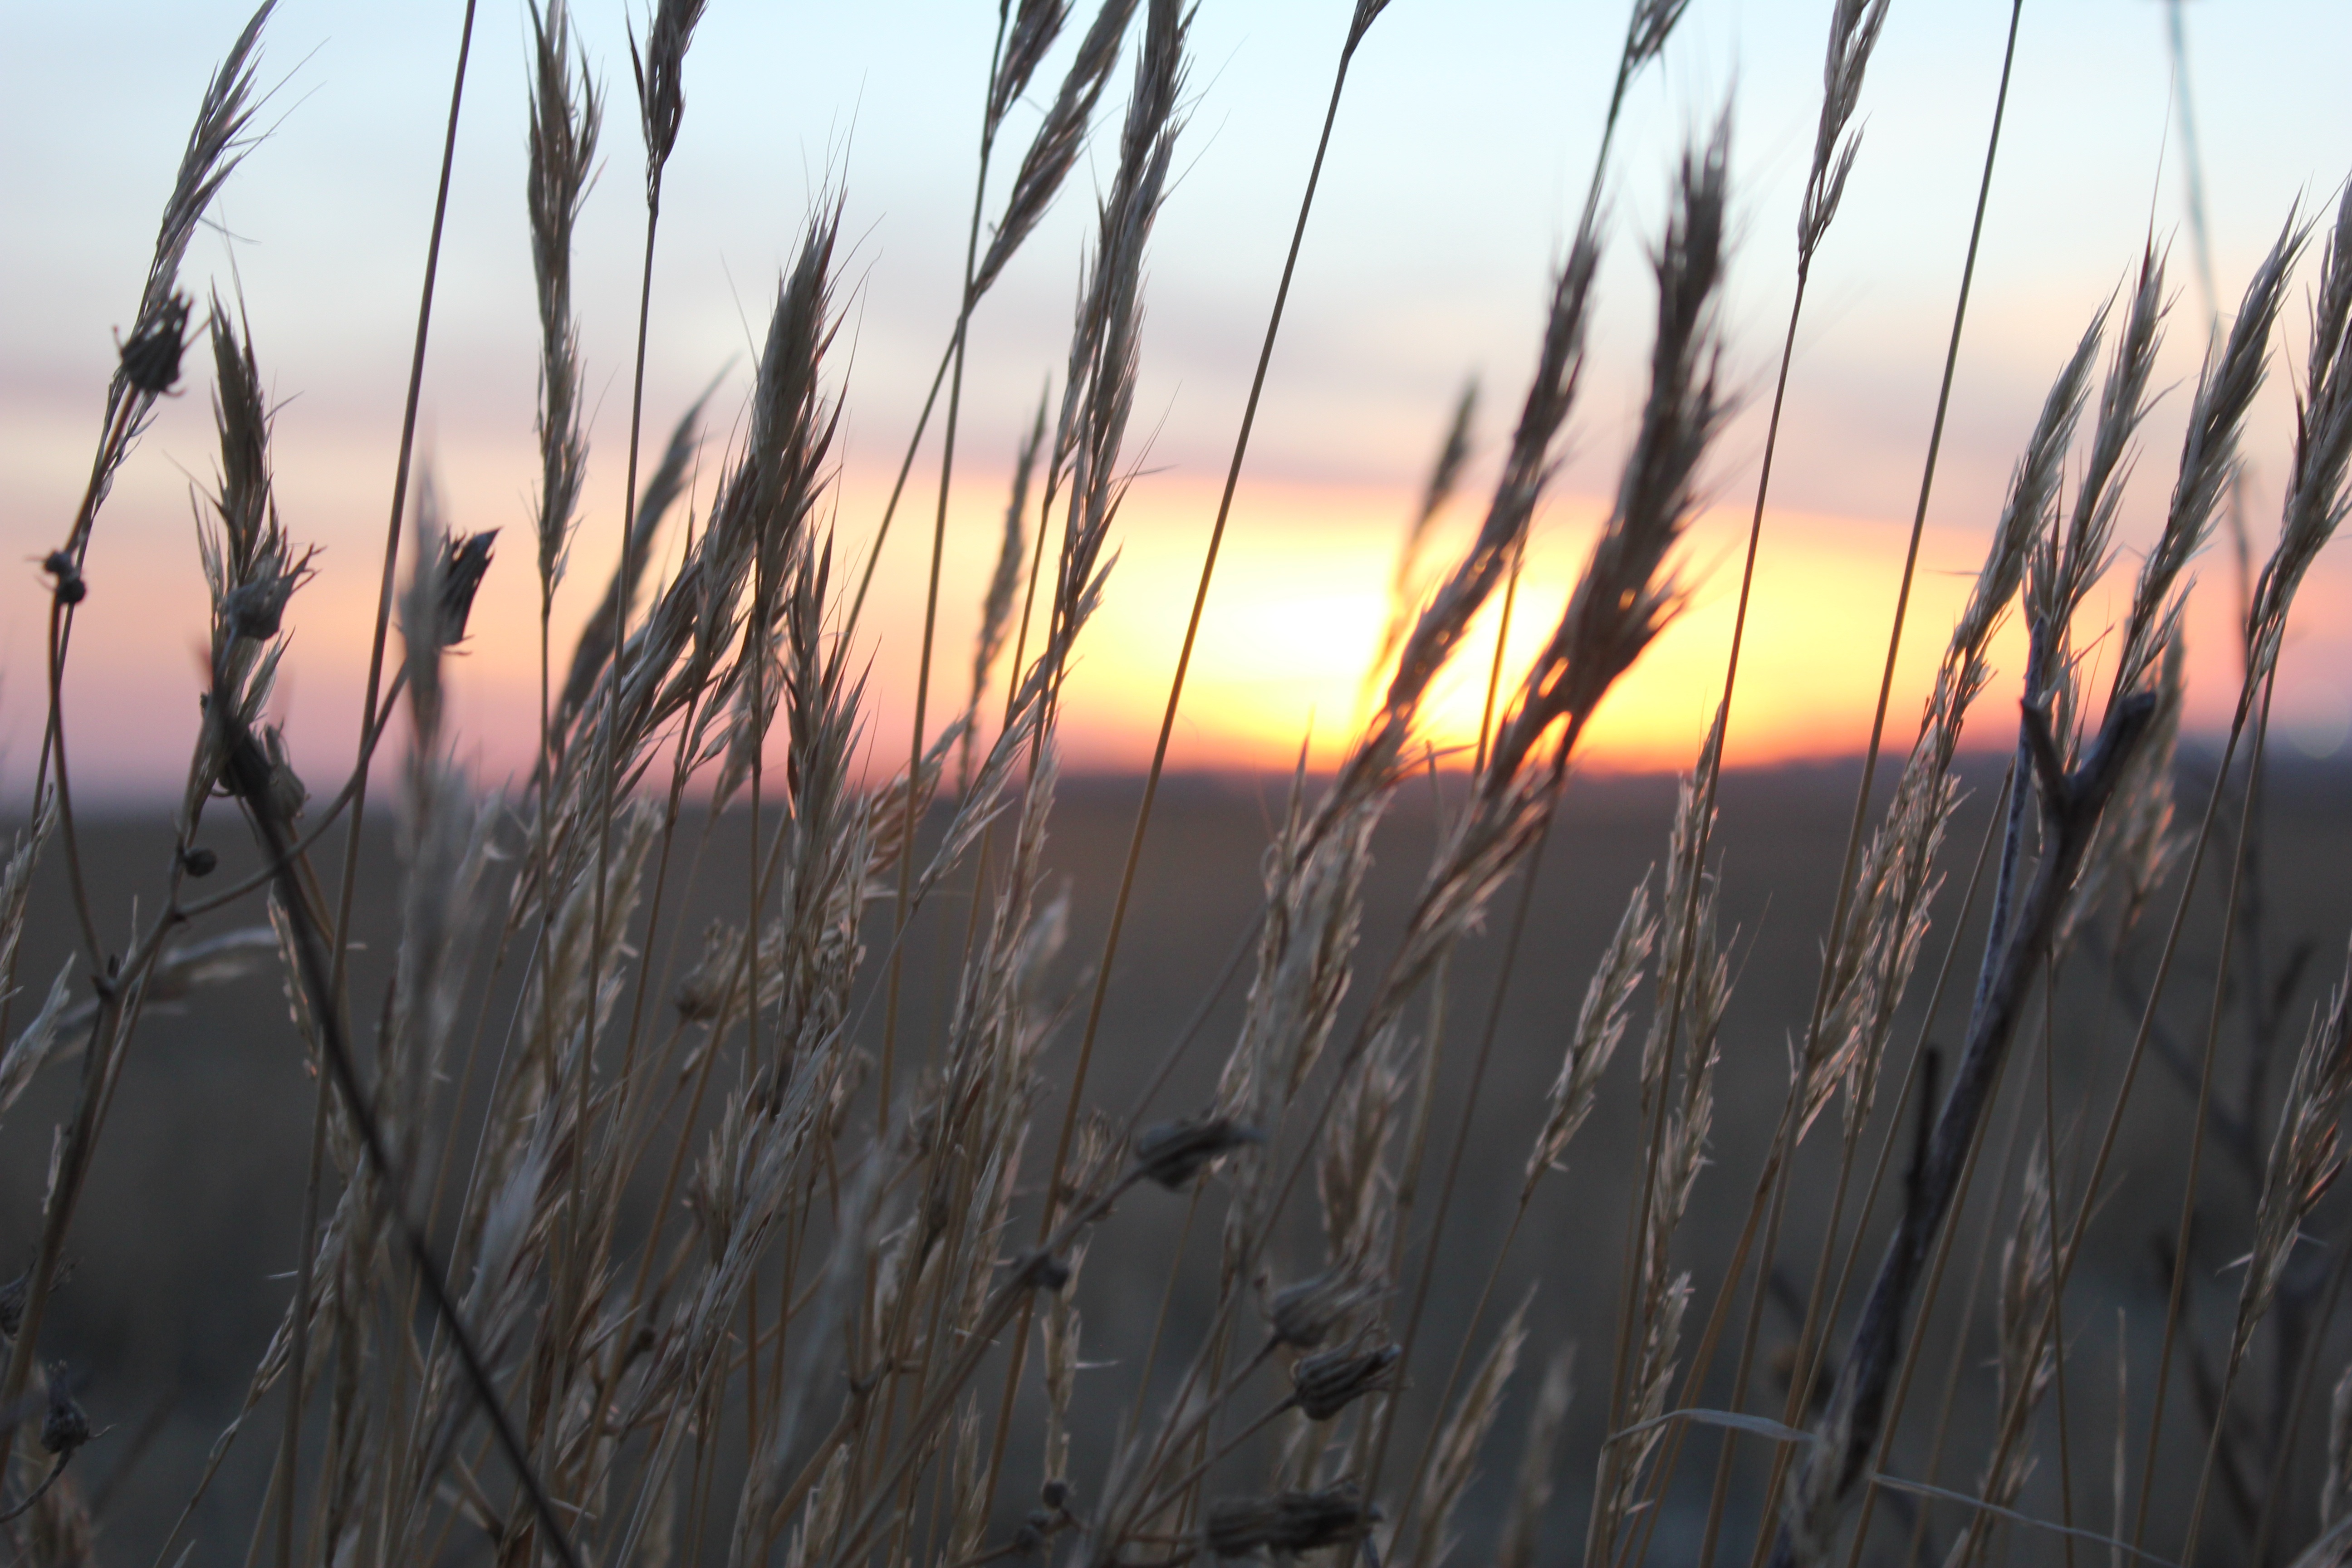
grass, branch, winter, light, sunset, field, wheat, prairie, sunlight, autumn, spikes, habitat, open air, take it easy, natural environment, grass family